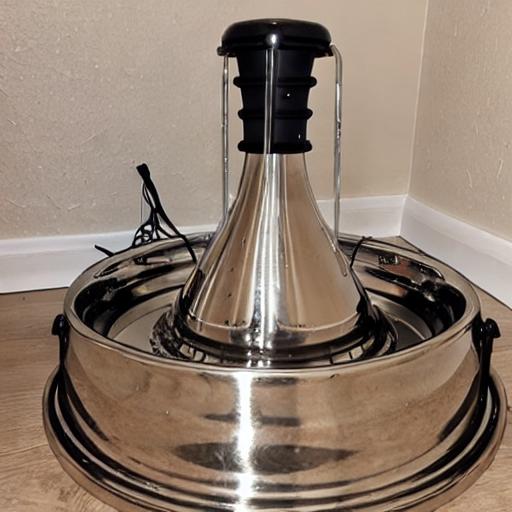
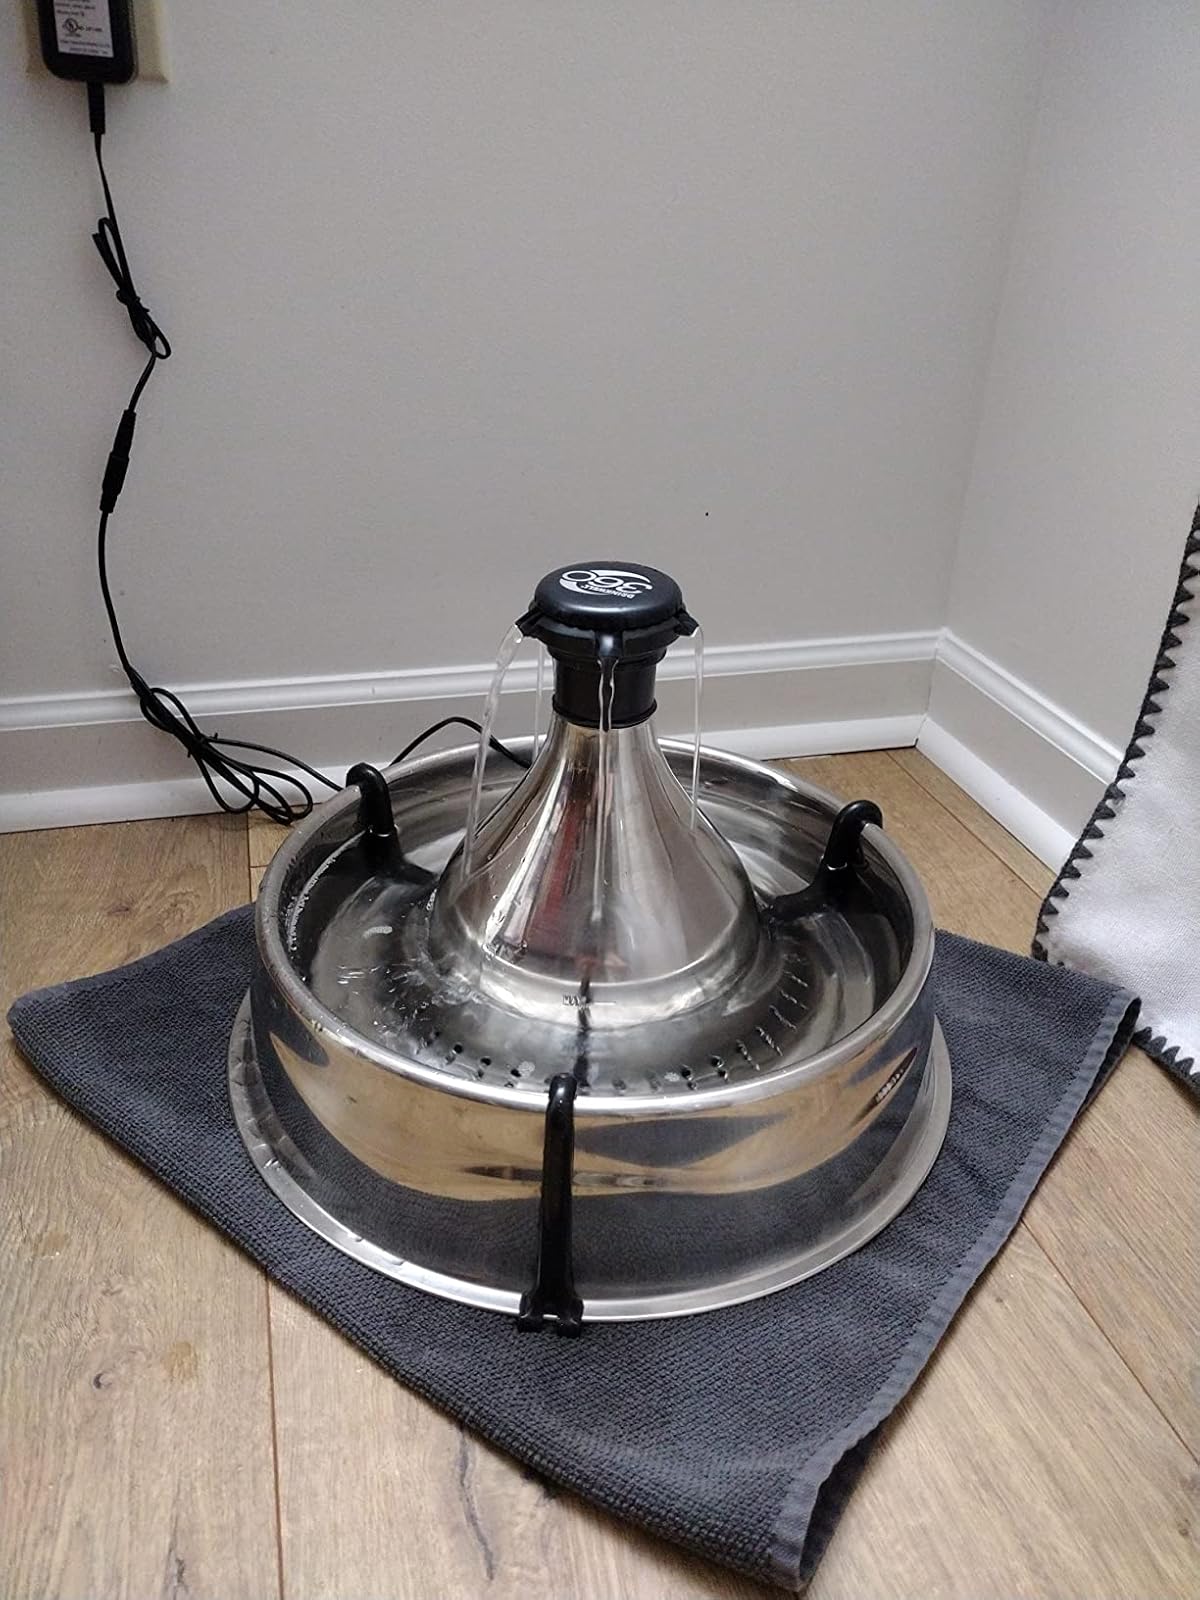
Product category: items_bowl
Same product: no